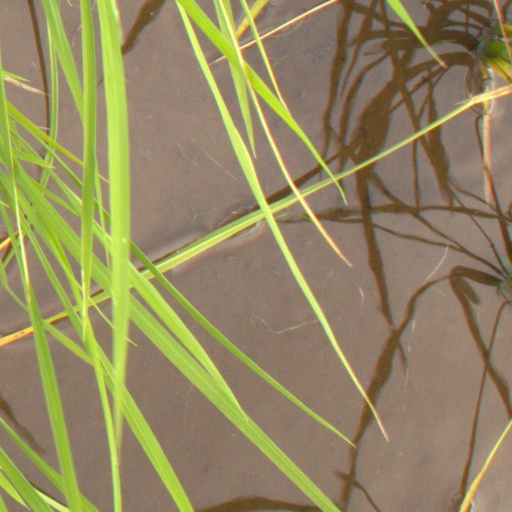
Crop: rice